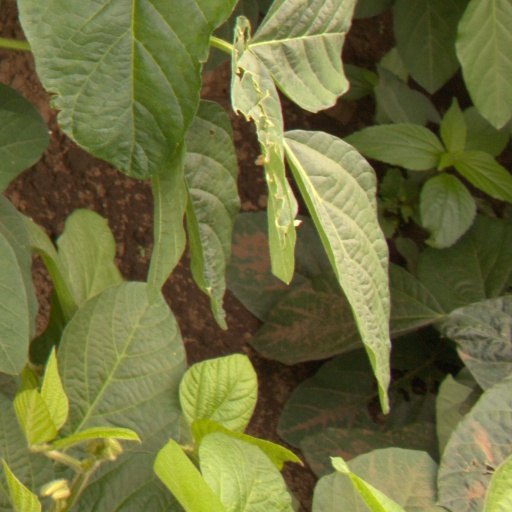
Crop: soybean